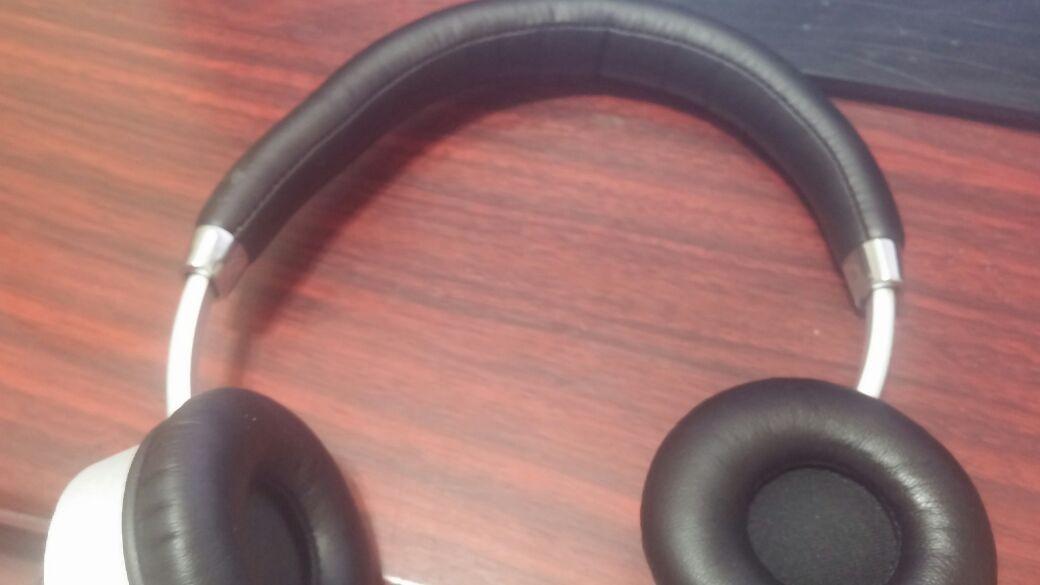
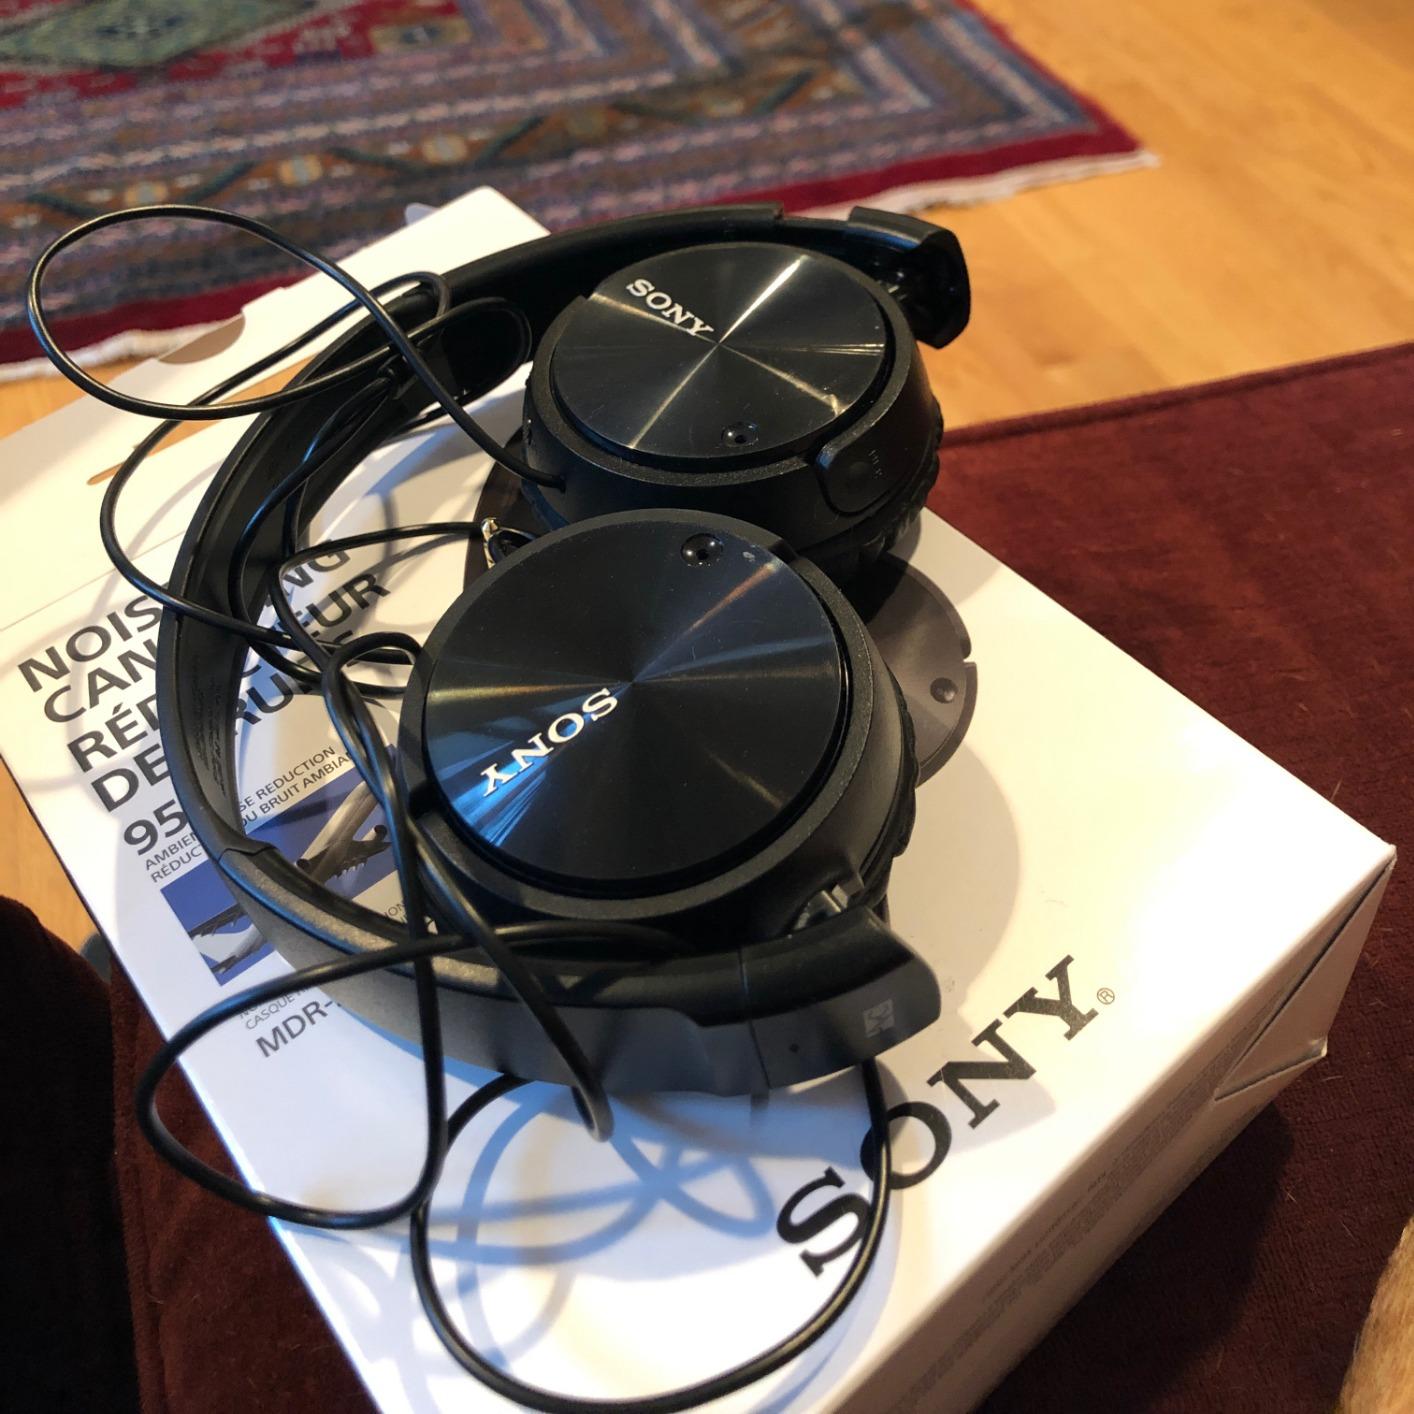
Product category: headphones
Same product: no